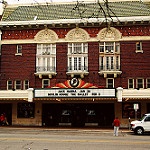
Label: buildings